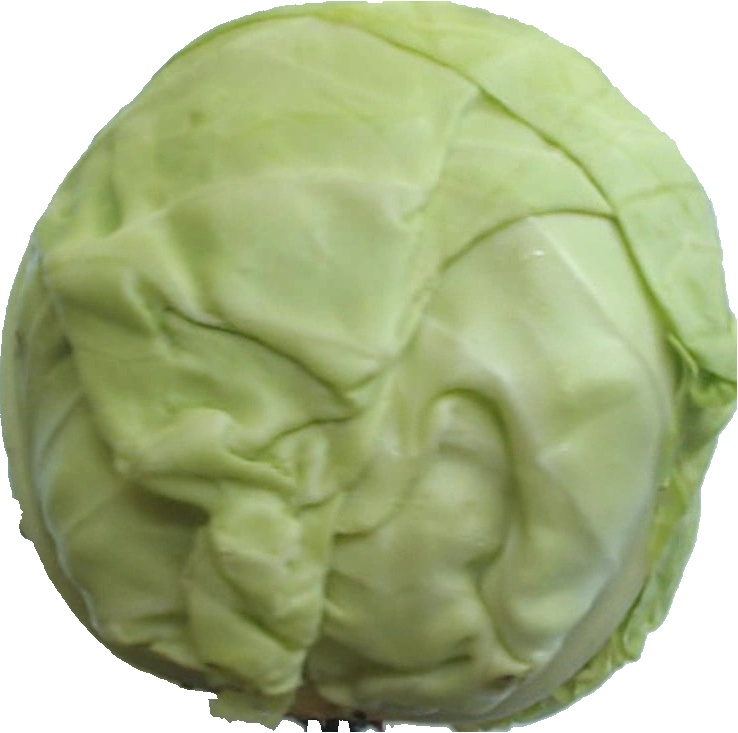
Label: cabbage_white_1